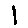
Label: 1